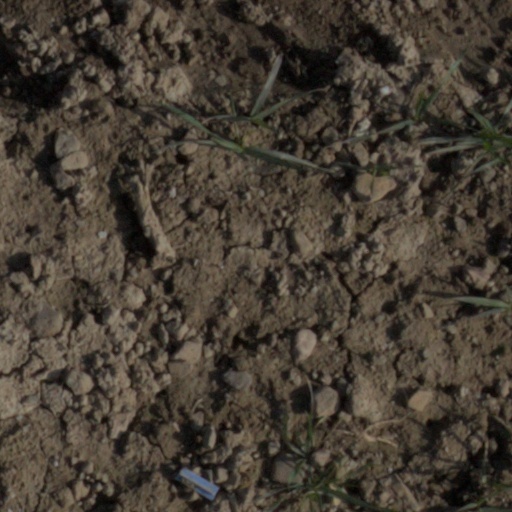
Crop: wheat